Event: Nepal Earthquake
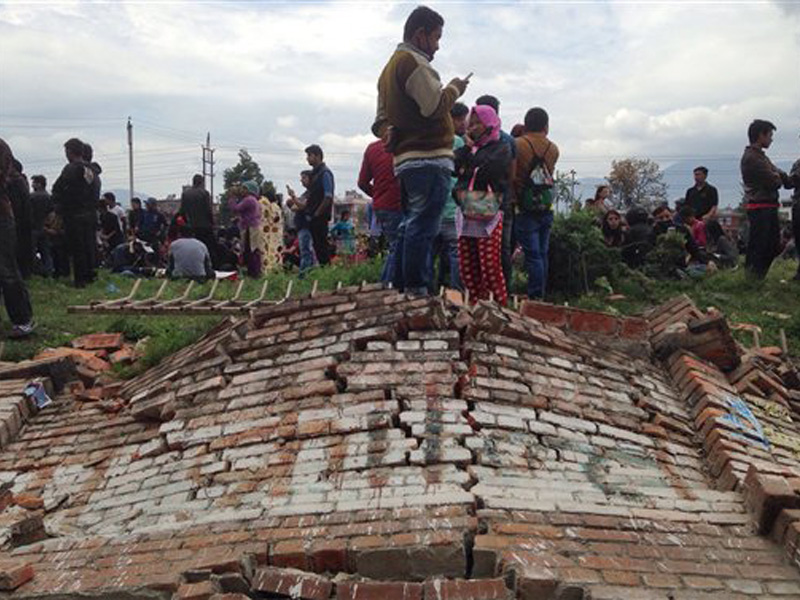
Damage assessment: no_damage